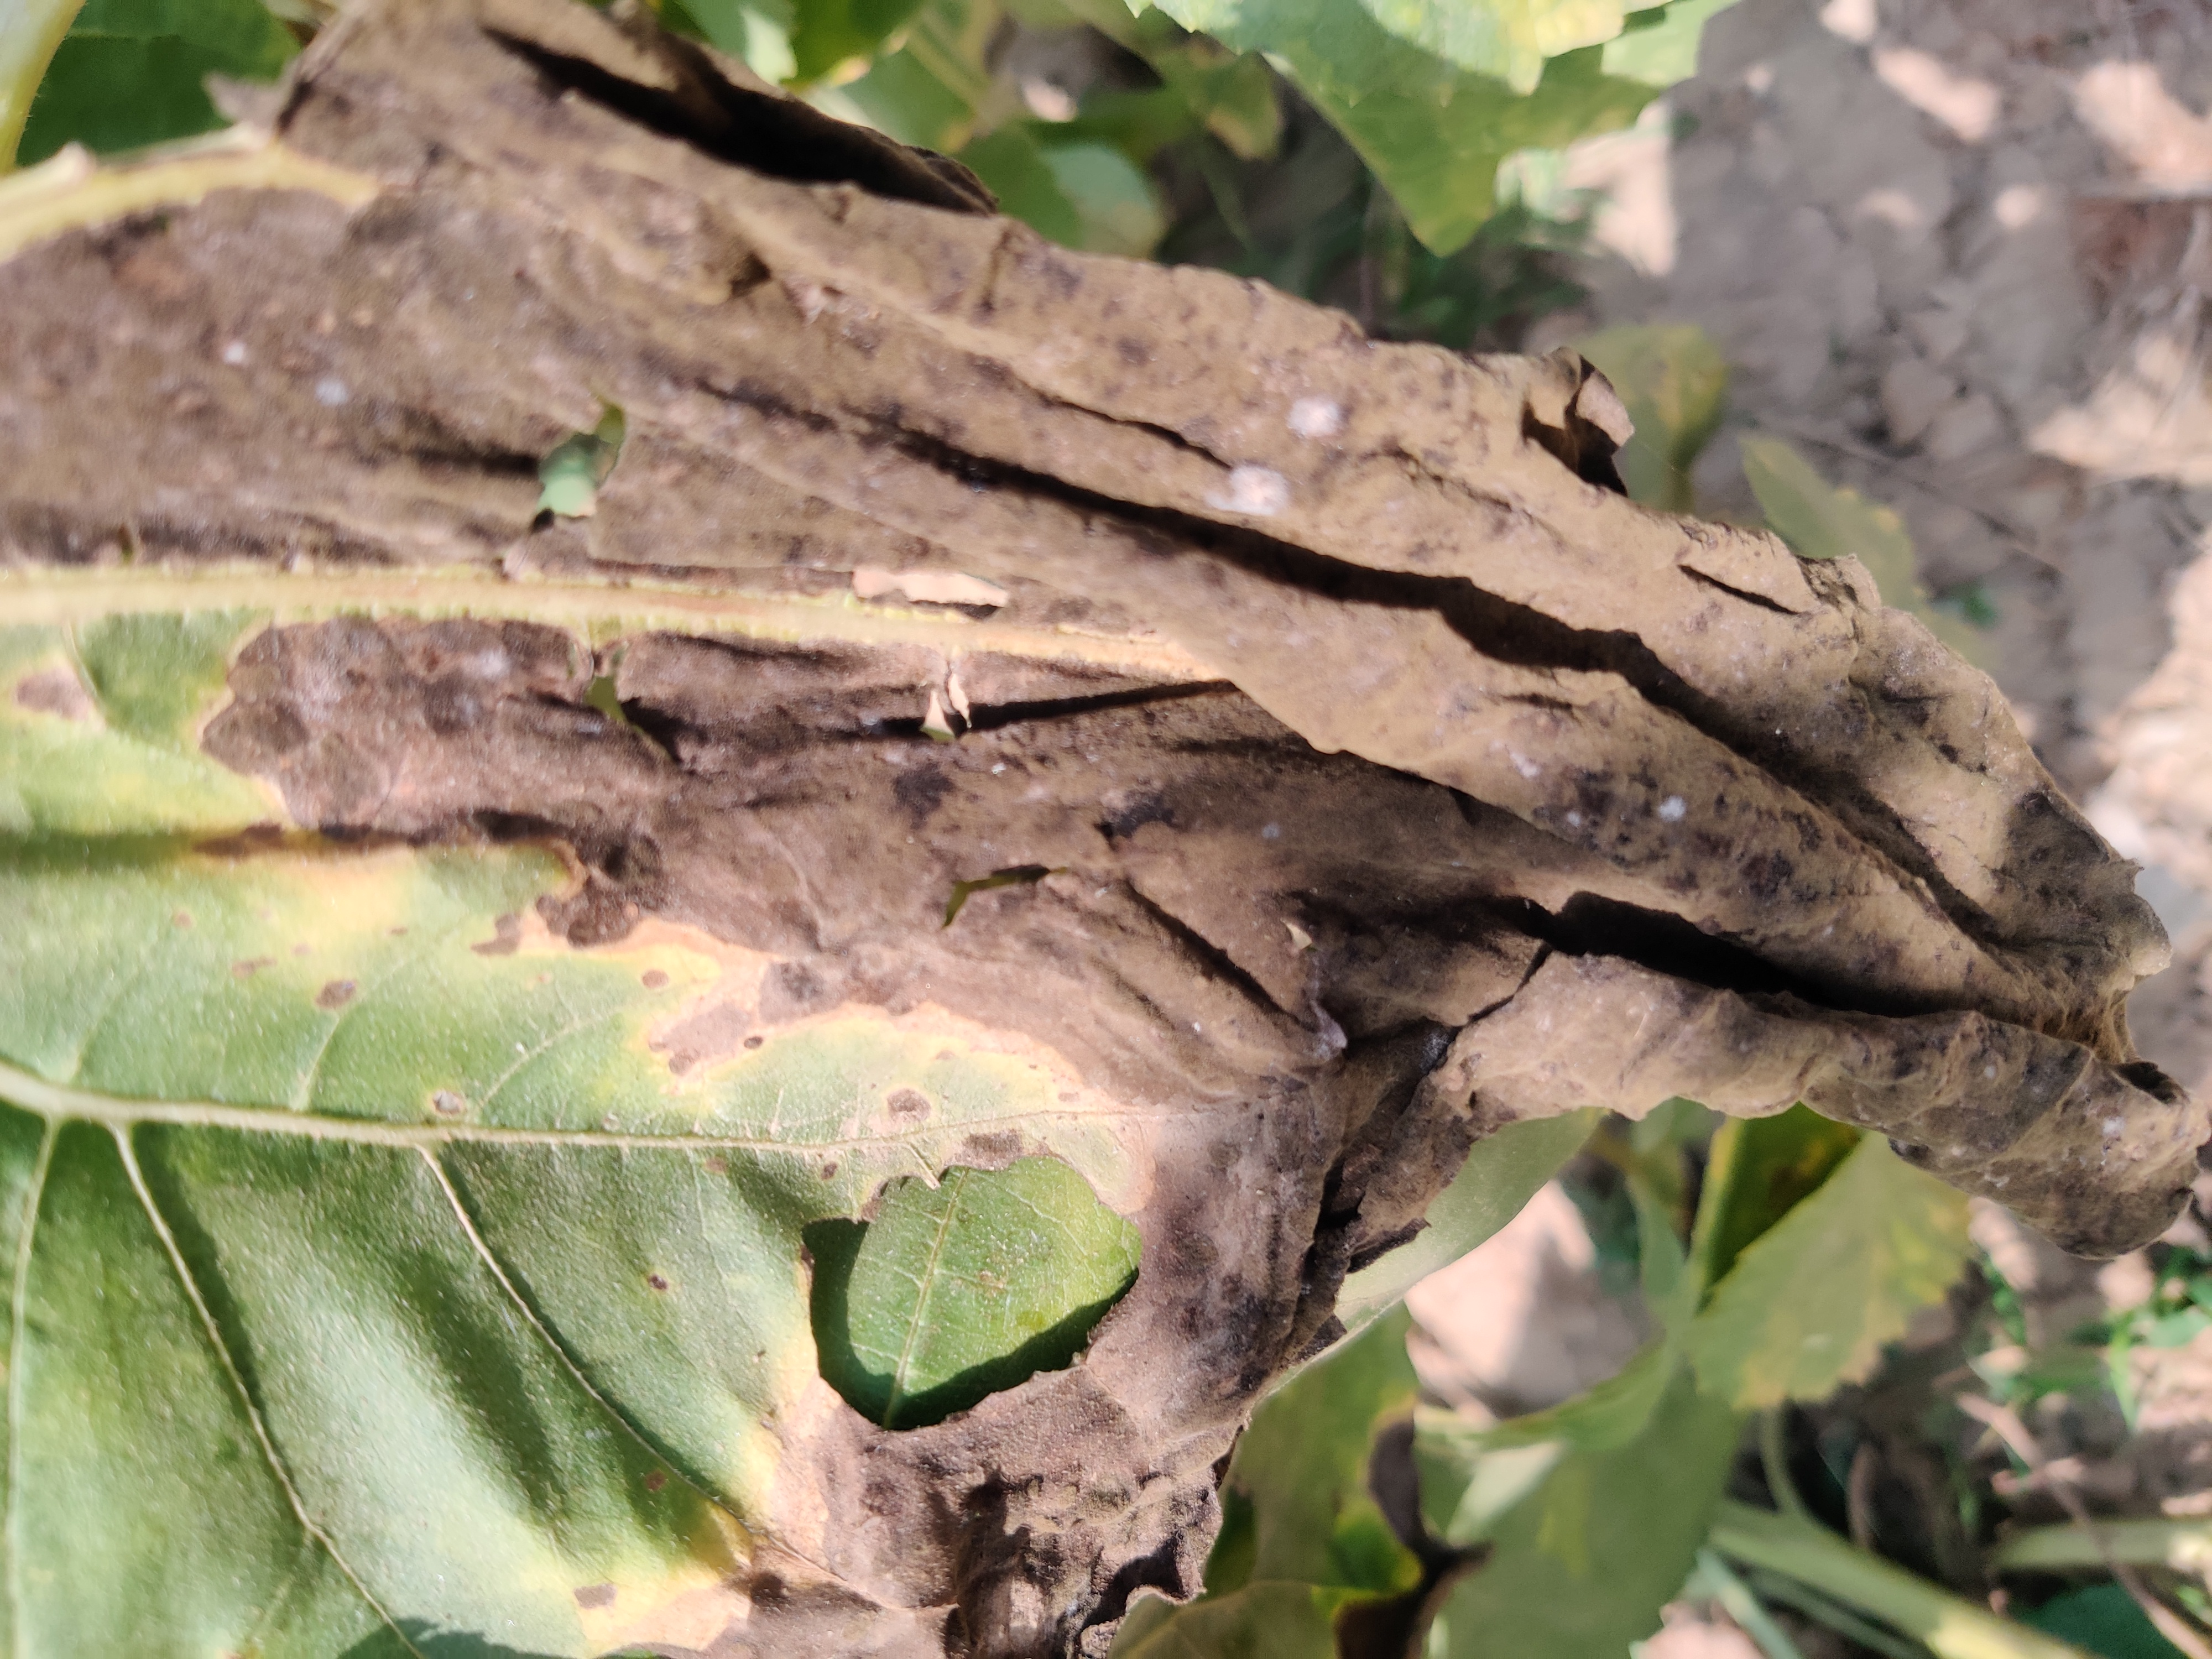
Label: Leaf_scars